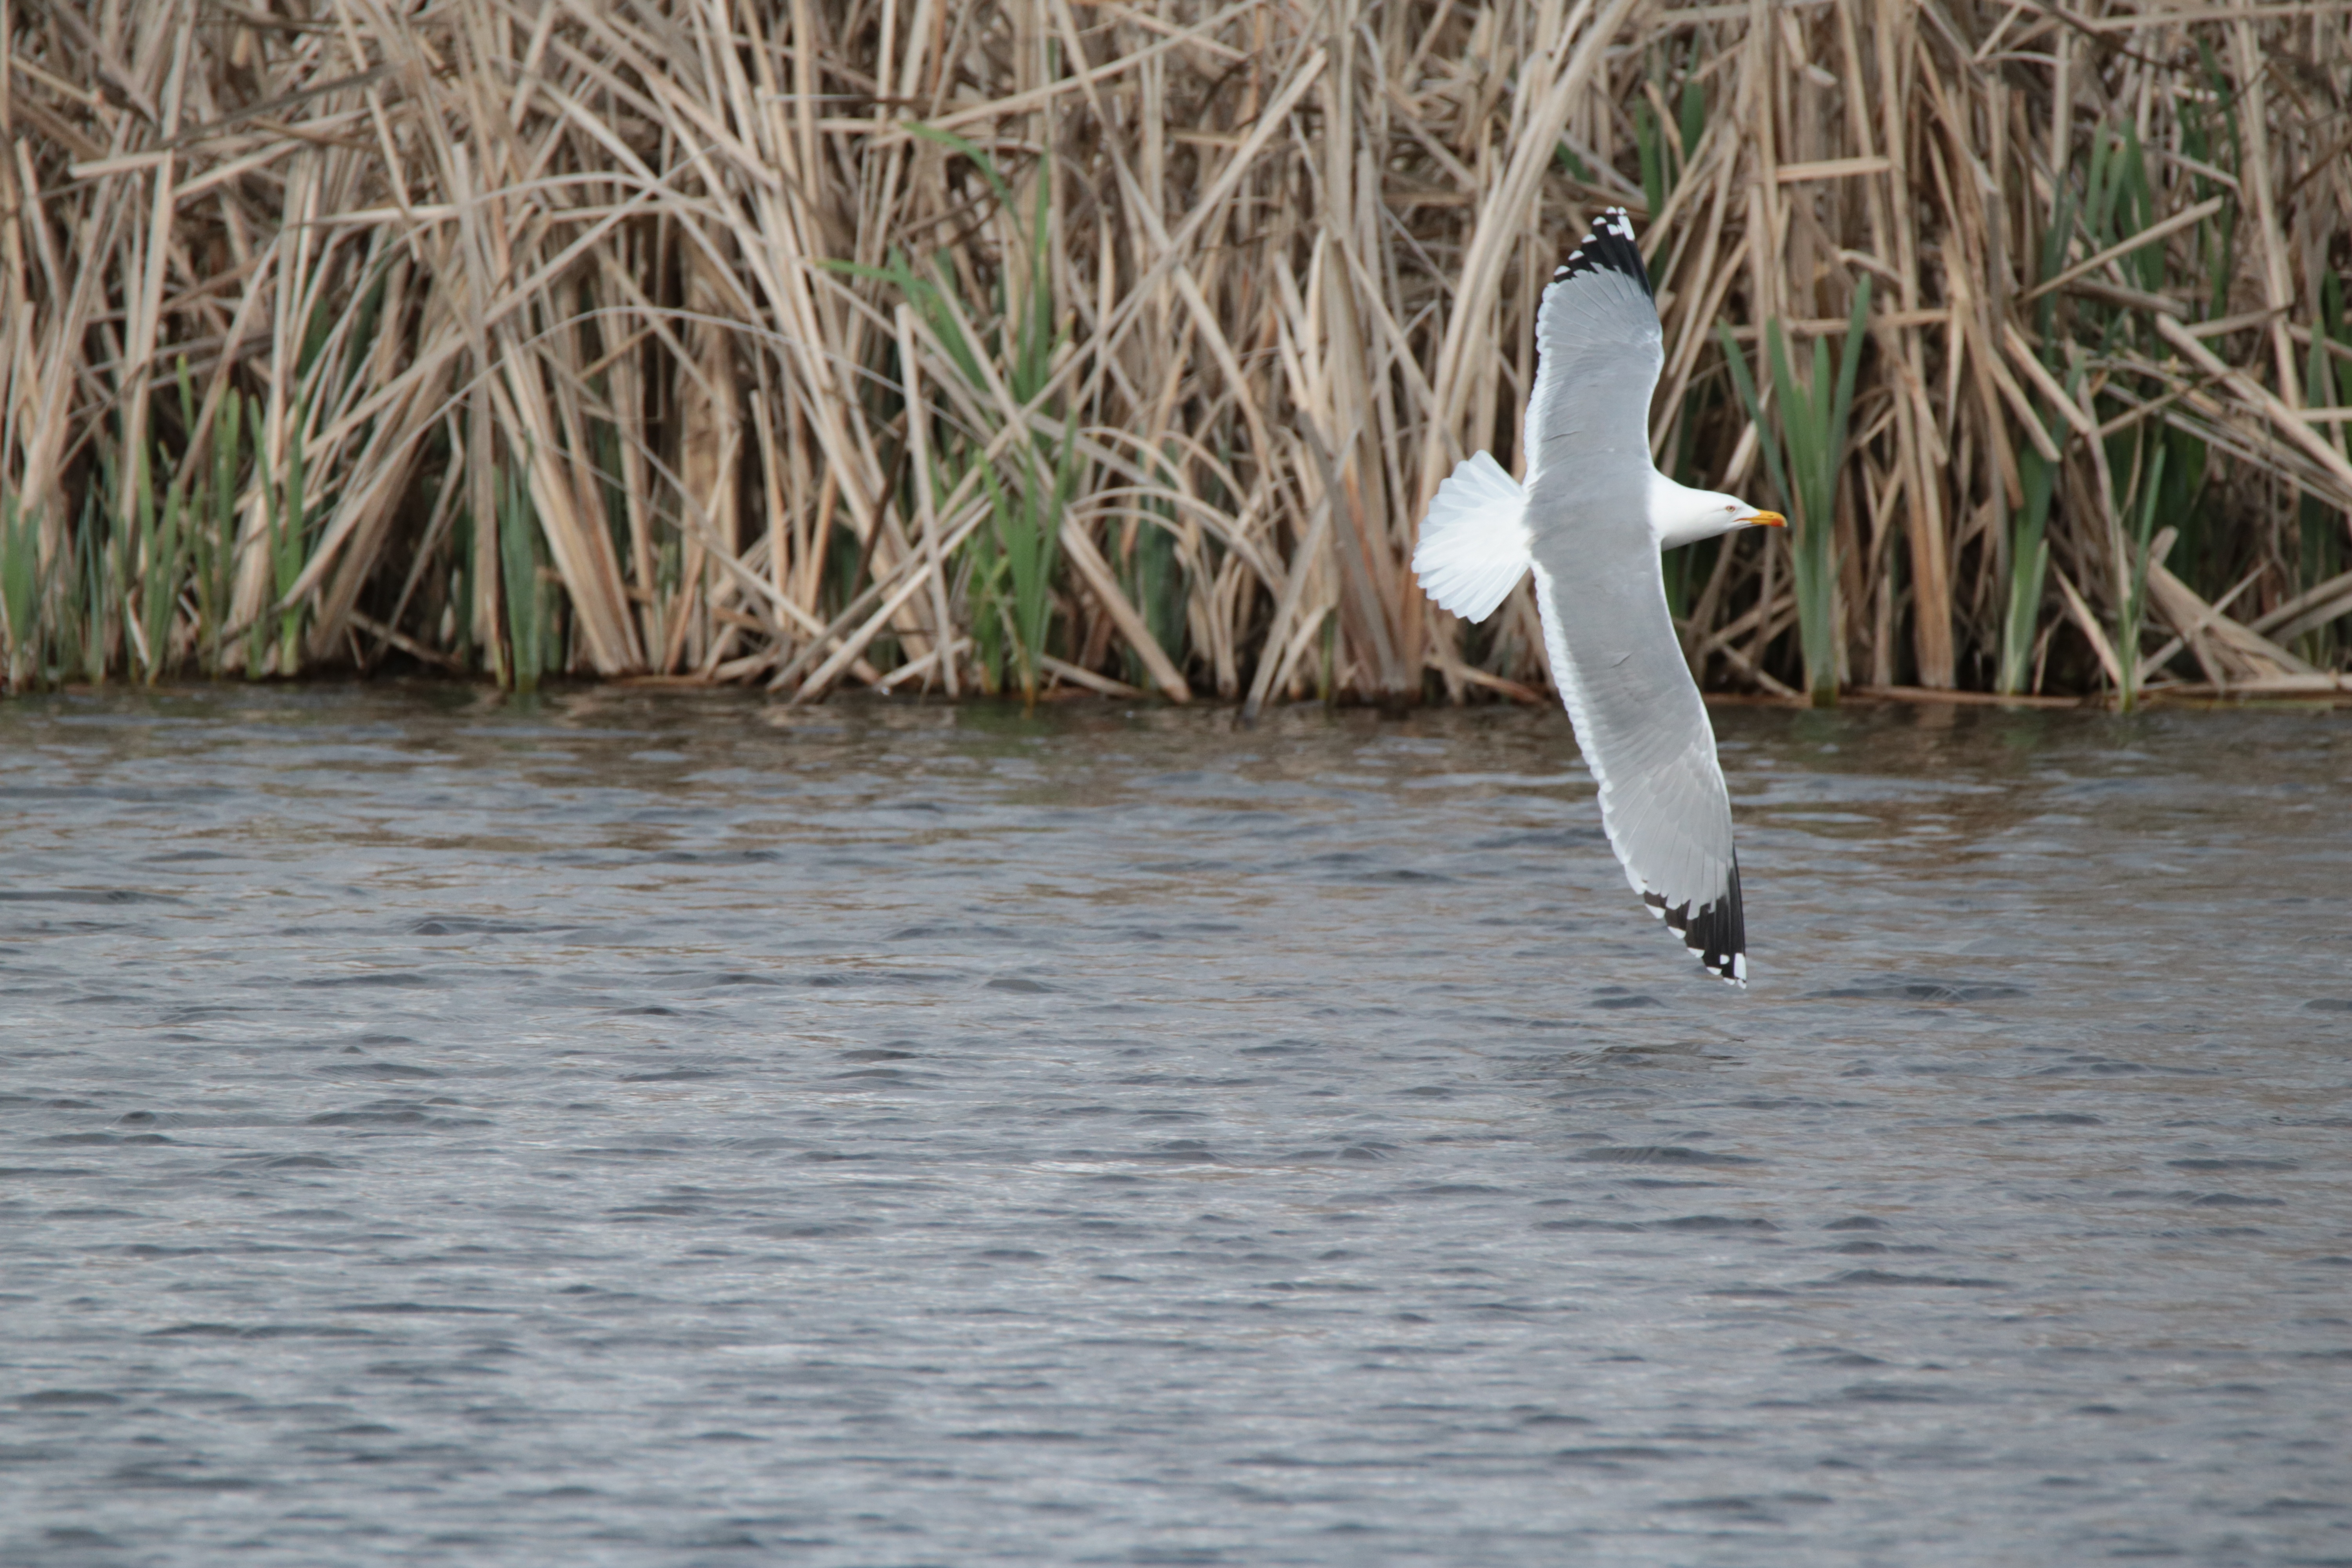
water, nature, bird, lake, animal, pelican, seabird, seagull, pond, wildlife, spring, fauna, birds, wetland, vertebrate, heron